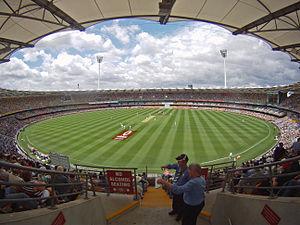
L'Australian Football League est le championnat élite professionnel de football australien en Australie. À travers la AFL Commission, l'AFL sert aussi d'instance dirigeante sportive et est responsable des règles du jeu. Ce championnat fermé, a été fondé en tant que Victorian Football League session de la précédente Victorian Football Association avec sa saison inaugural commencée en 1897. La compétition comprend à l'origine seulement des équipes se trouvant dans l'état australien de Victoria, le nom de la compétition ayant pris le nom d'Australian Football League lors de la saison 1990, après son extension aux autres États pendant les années 1980. Il s'agit de la compétition sportive la plus populaire dans ce pays avec 36 428 spectateurs par match en 2011.